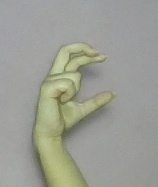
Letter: thal